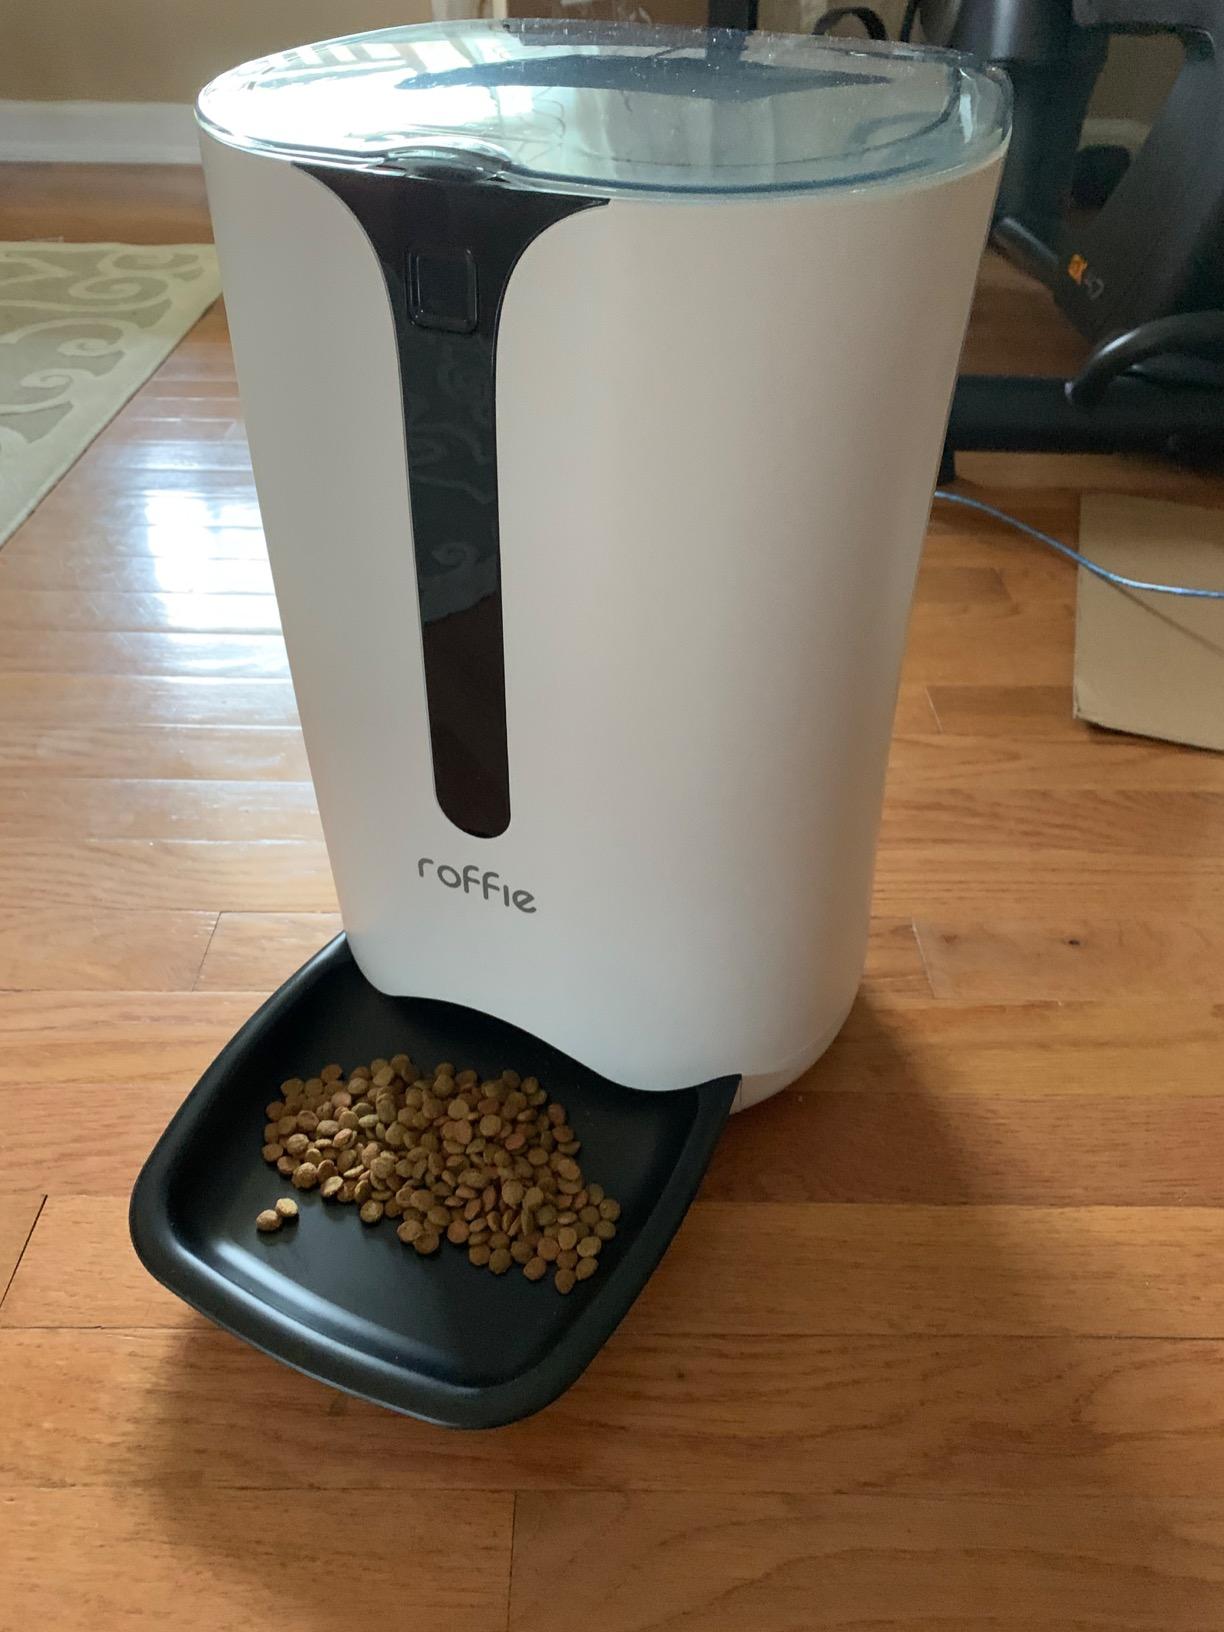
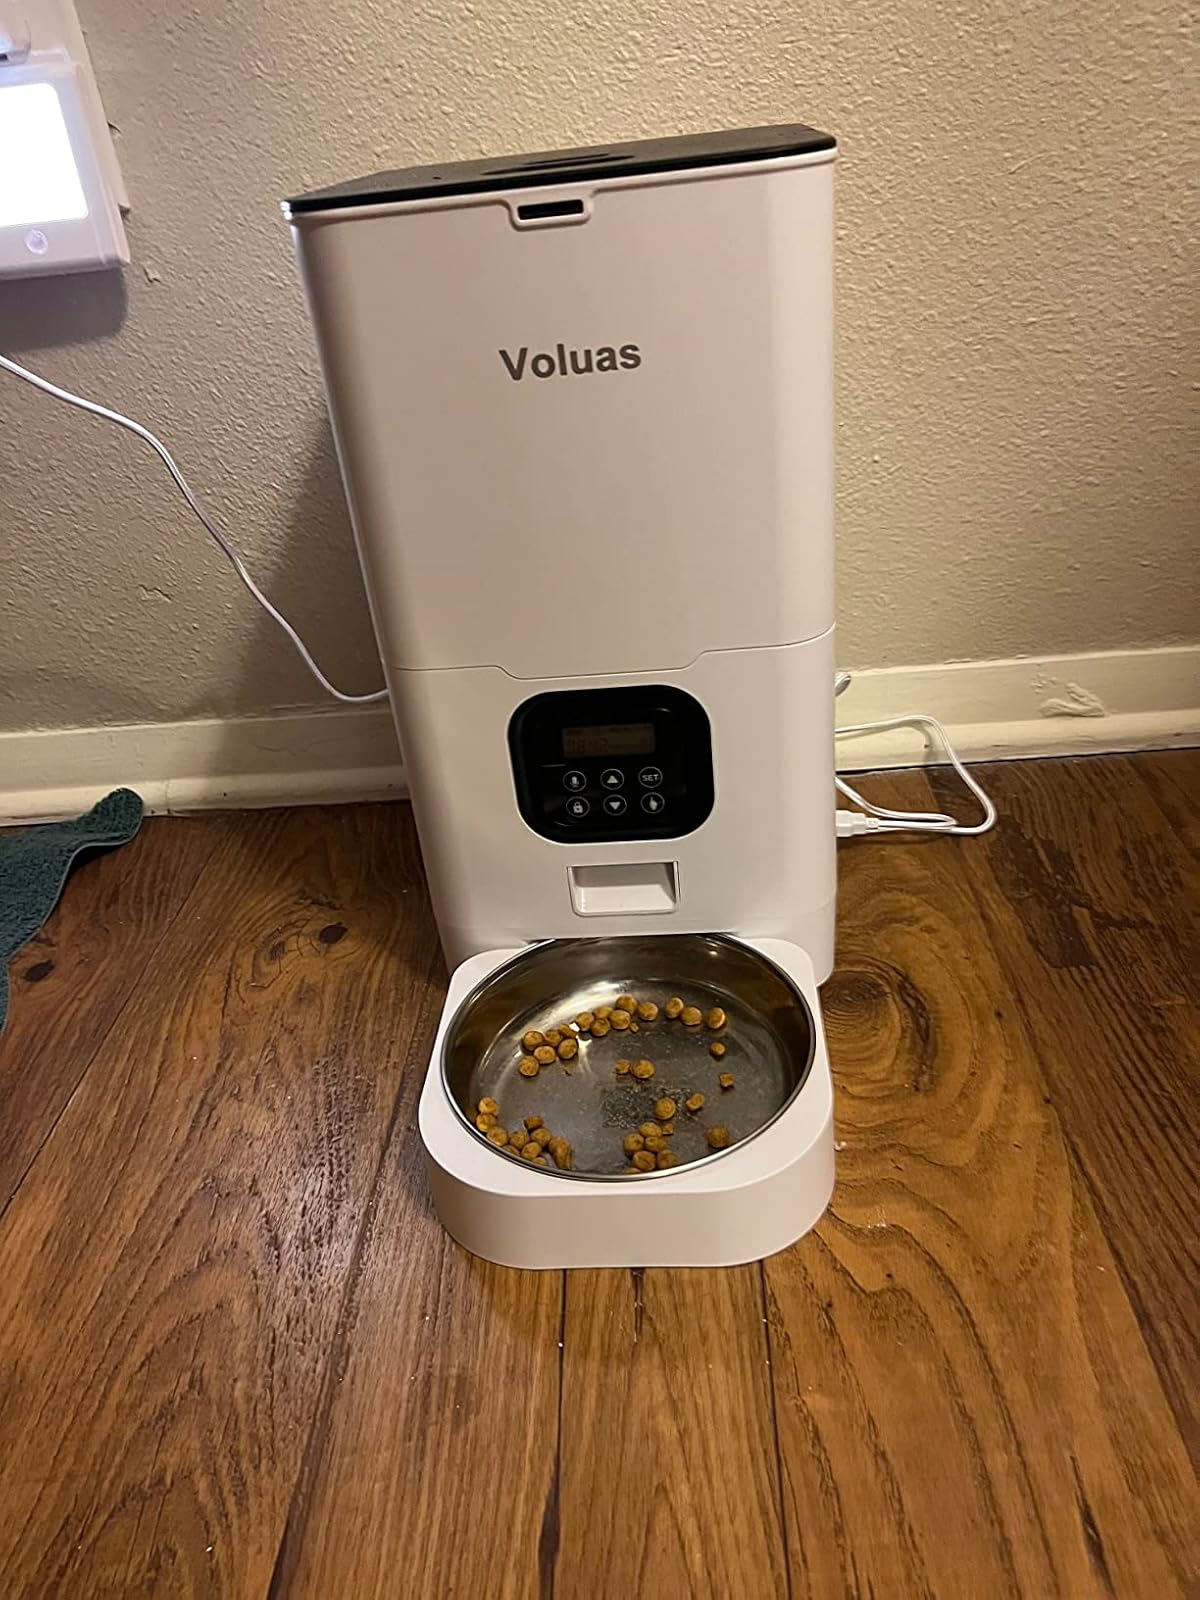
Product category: items_feeder
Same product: no